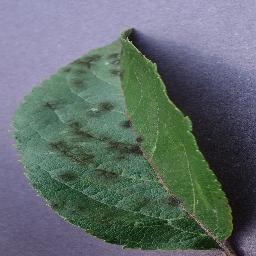
Label: Apple___Apple_scab